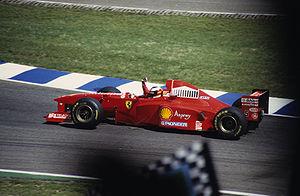
Michael Schumacher, né le 3 janvier 1969 à Hürth-Hermülheim, près de Cologne en Allemagne, est un pilote automobile allemand, surnommé « Schumi » par ses fans ou parfois par les journalistes. Avec sept titres de champion du monde de Formule 1, 91 victoires en Grand Prix de Formule 1 et 68 pole positions, il possède le plus beau palmarès de ce sport. Michael Schumacher a détenu la plupart des records de la Formule 1 à l'exception des records de précocité, mais Lewis Hamilton se les approprie progressivement.
Résultats du Grand Prix automobile d'Allemagne de Formule 1 1997 qui a eu lieu sur le circuit d'Hockenheim le 27 juillet.
La Scuderia Ferrari fondée en 1929 par Enzo Ferrari, est depuis 1947 la branche chargée de l'engagement en compétition des voitures de la marque Ferrari. De nos jours, la Scuderia Ferrari a exclusivement recentré son activité sur le championnat du monde de Formule 1, dont elle est à la fois une pionnière et un pilier, détenant la plupart des records.
La Ferrari F310B est la monoplace de Formule 1 engagée par la Scuderia Ferrari en championnat du monde de Formule 1 1997. Elle est pilotée par l'Allemand Michael Schumacher et par le Britannique Eddie Irvine. Pour cette saison, Rory Byrne et Ross Brawn, remplaçants de John Barnard, décident d'utiliser la Ferrari F310 comme base pour la F310B. La voiture est légèrement plus simple mais n'a toujours pas la compétitivité de la Williams FW19.